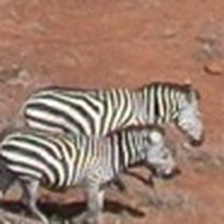
Pose orientation: right